Henry Knox Trail

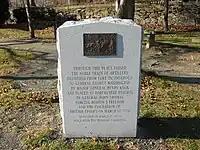
Marker in Roxbury, Boston, Massachusetts, the first marker added to the Henry Knox Trail since its establishment in 1926–27. The marker pictured was dedicated March 17, 2009, the 233rd anniversary of the end of the Siege of Boston, known as Evacuation Day in Massachusetts.

The Henry Knox Trail, also known as the Knox Cannon Trail, is a network of roads and paths which traces the route of Colonel Henry Knox's "noble train of artillery" from Crown Point to the Continental Army camp outside Boston, Massachusetts early in the American Revolutionary War.